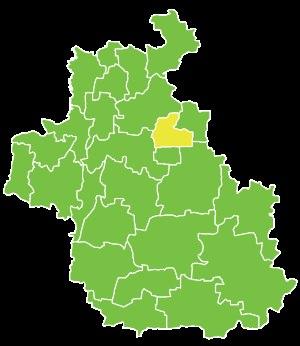
Binnish est une ville de Syrie sur la route d'Idleb à Alep, dans la province d'Idleb.